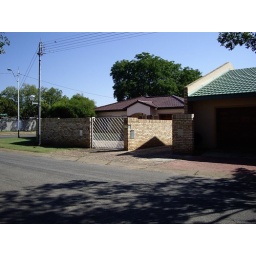
A standard fenced and gated house in Potchefstroom, all houses have fences or walls and gates for security